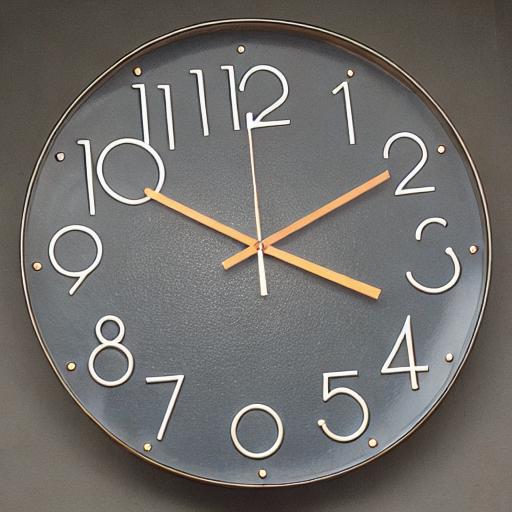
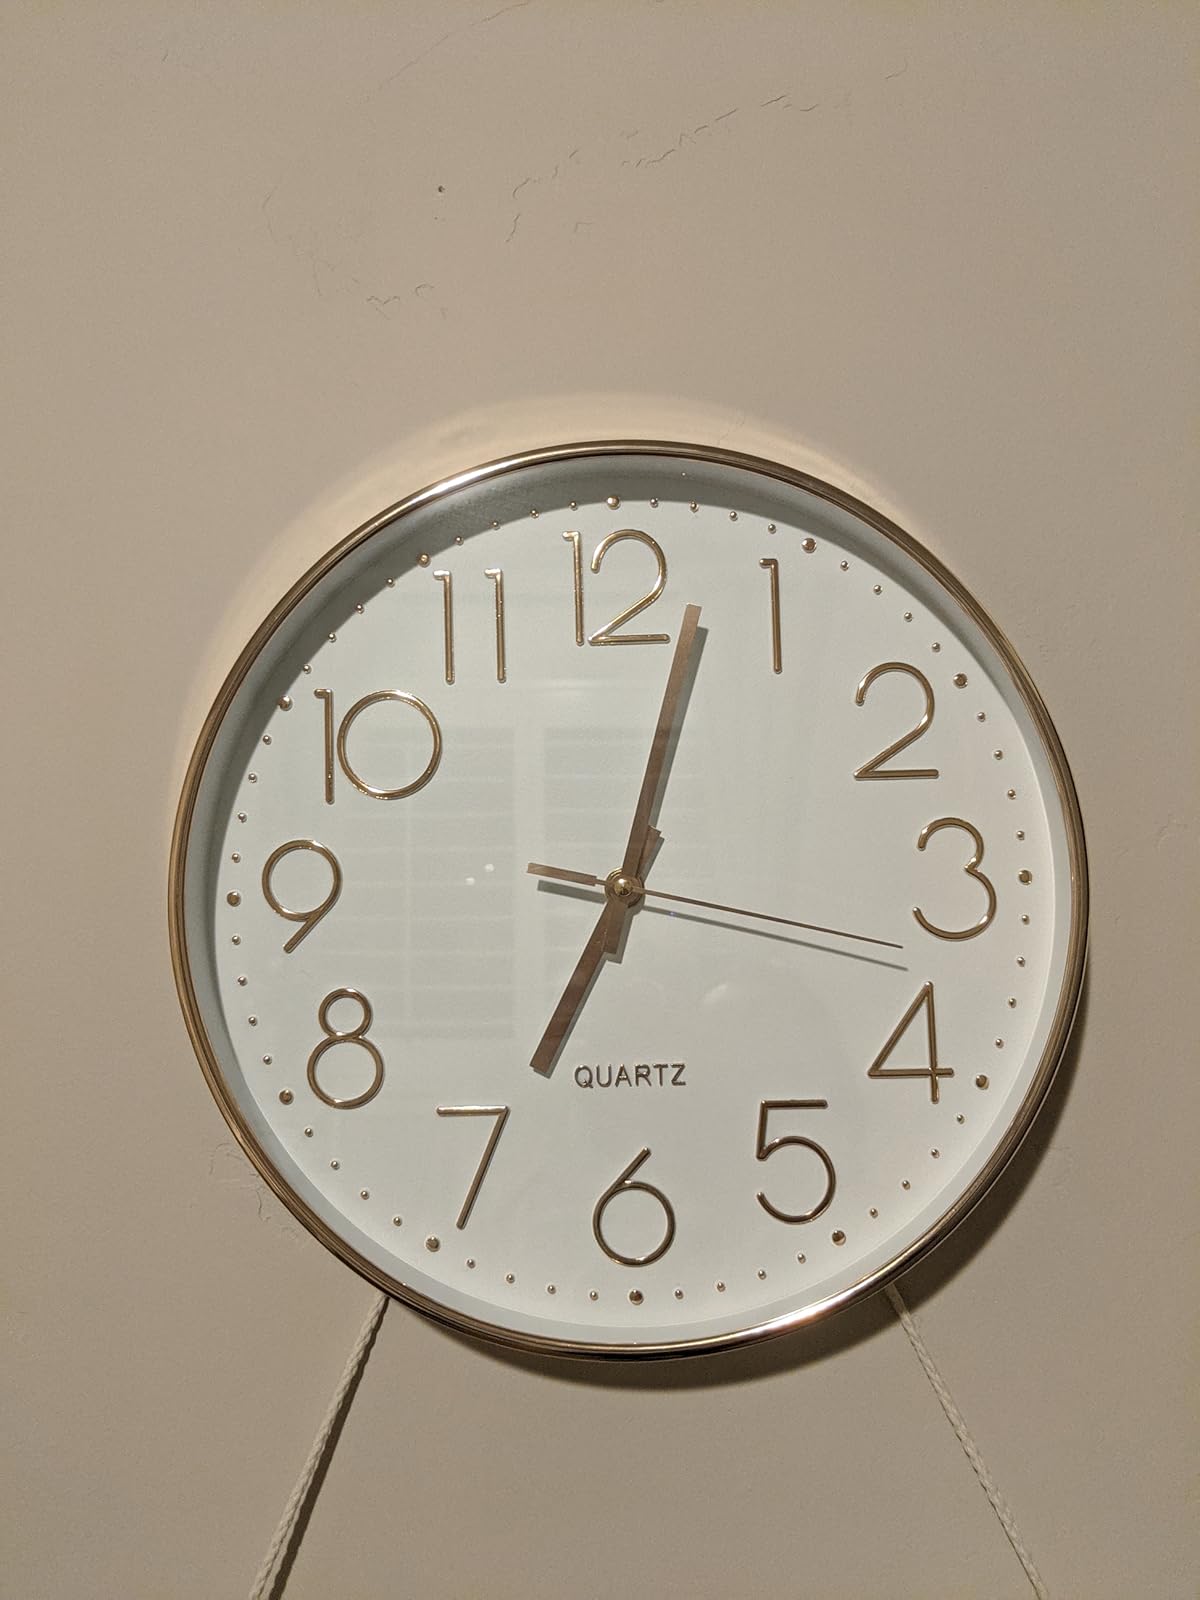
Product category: clock
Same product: no